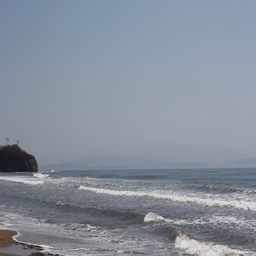
the waves of the beach